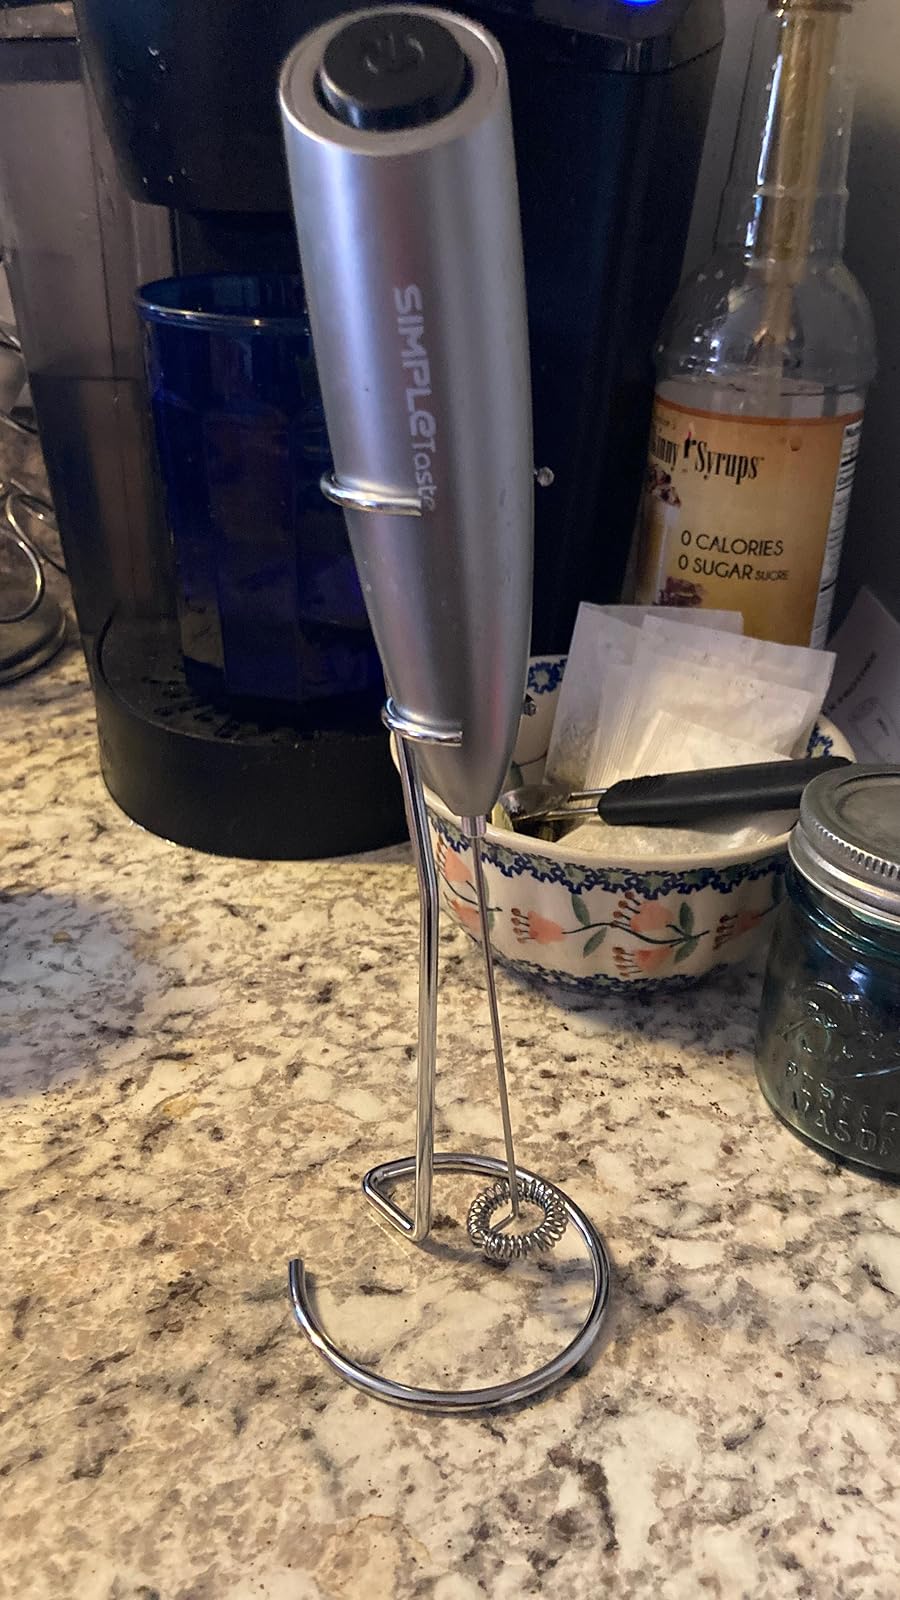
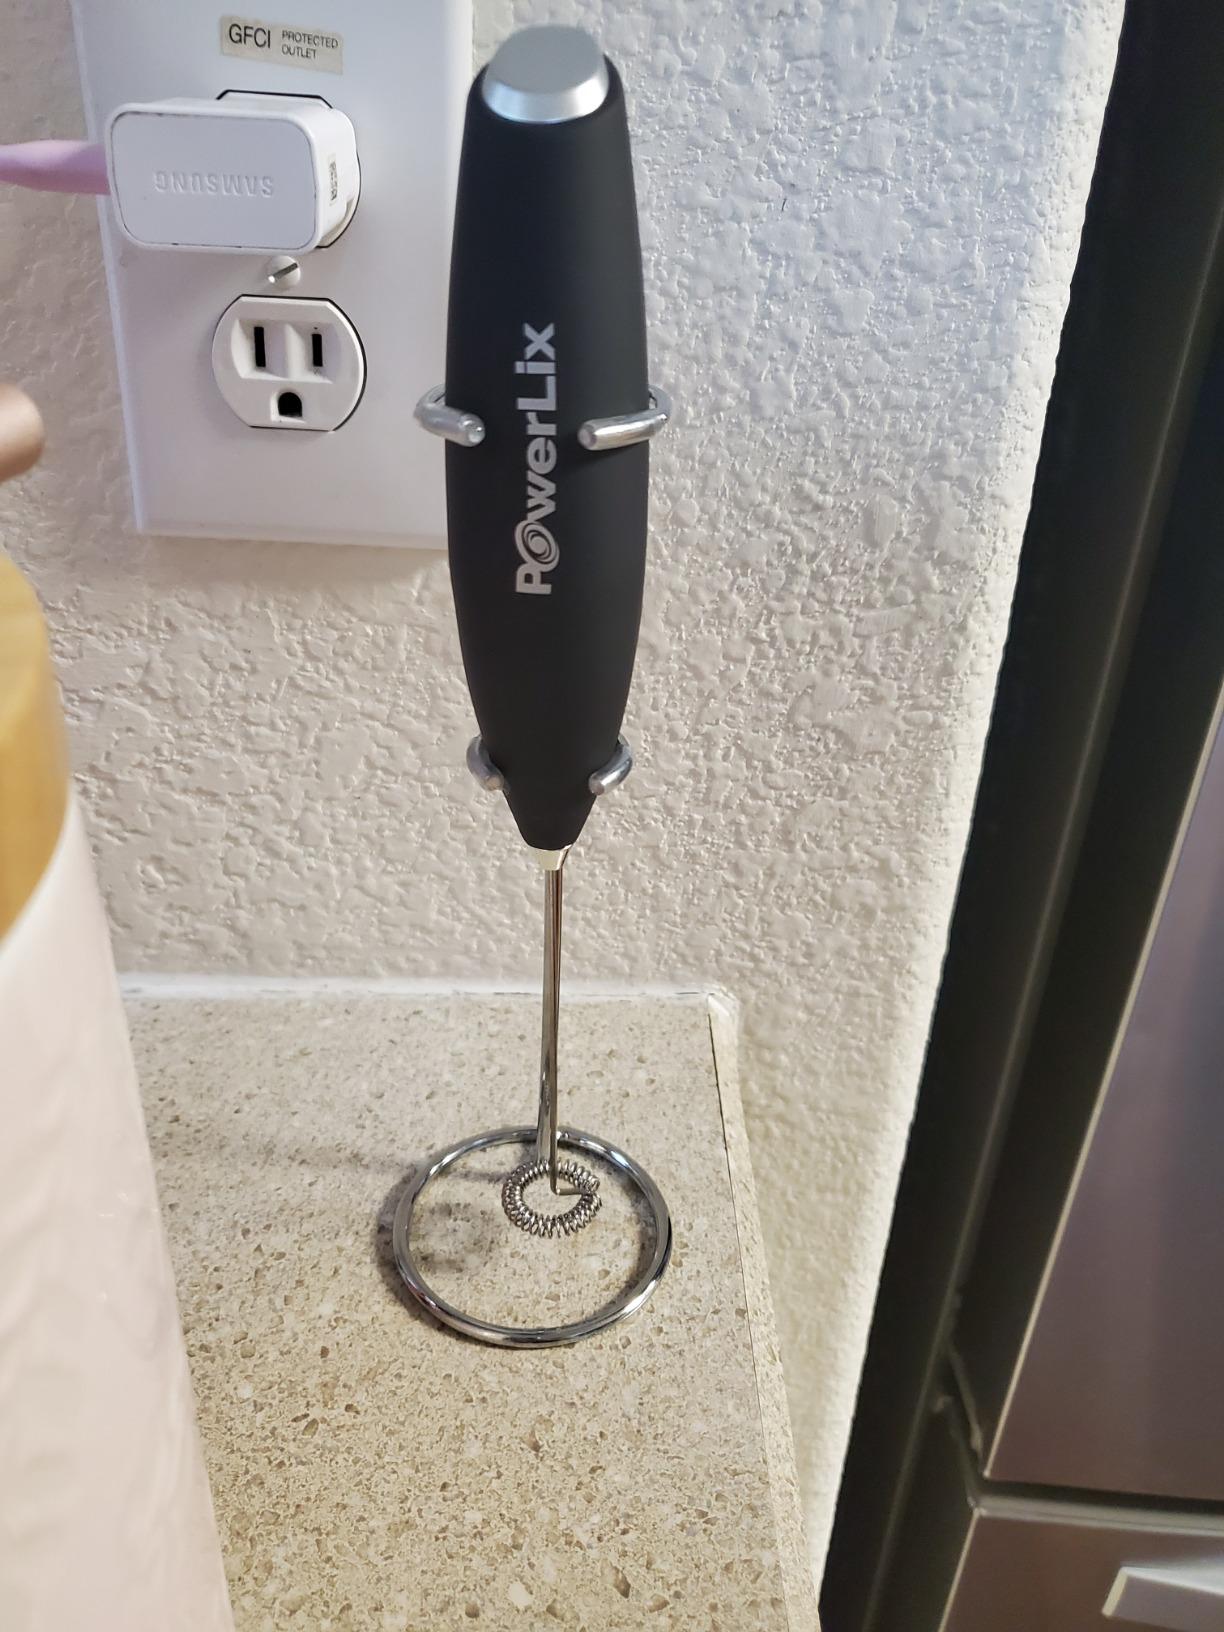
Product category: items_mixer
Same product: no